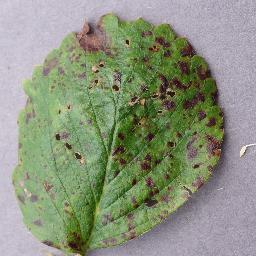
Label: Strawberry___Leaf_scorch